Heriot, Scottish Borders

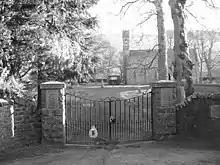
Heriot Kirk, the village war memorial is embedded in the gate posts

Heriot is a small village in the Moorfoot Hills southeast of Edinburgh, Scotland, within Eildon (part of the Scottish Borders council area, though historically in Midlothian). The village comprises some 150 dwellings, spread over a geographical area of around , most of which is moorland. Connected to the rest of the world primarily through the A7 road, Heriot had a railway station from 1849 until the branch line closures instigated by Beeching caused the track to be uplifted in the 1960s. The Scottish Parliament voted, in 2006, to reinstate the railway, but without a station at Heriot.